Bernard Aston

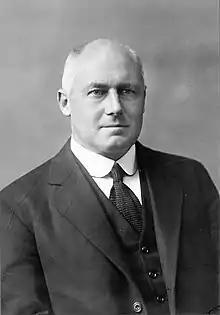
Aston (year unknown)

Bernard Cracroft Aston (9 August 1871 – 31 May 1951), also known as Barney Aston, was New Zealand's first official agricultural chemist and was also a notable botanist. He was born in Beckenham, Kent, England, on 9 August 1871. He was a member of the 1907 Sub-Antarctic Islands Scientific Expedition. He was appointed a Commander of the Order of the British Empire in the 1949 New Year Honours for services to agriculture and botany.